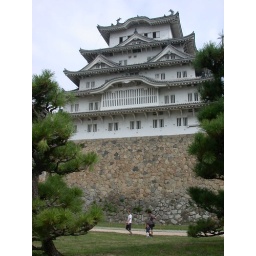
this castle was in use for several hundred years and is very formidable on top of a hill in himeji